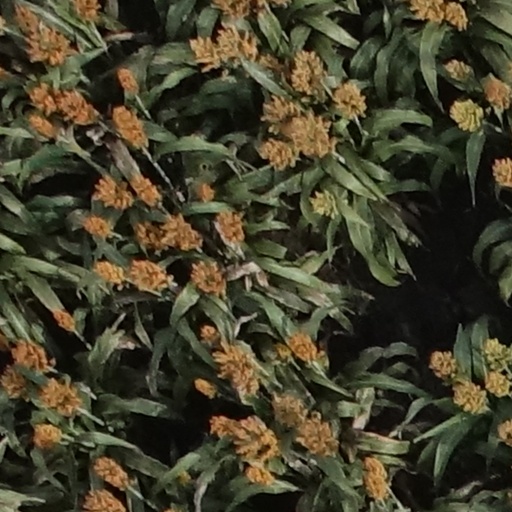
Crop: sorghum